Czechoslovakism

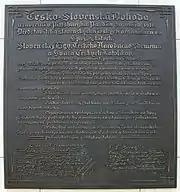
Pittsburg Agreement plaque

In 1914 many Czech politicians left Austro-Hungary to advocate an independent Czech state; according to Masaryk, it would consist of the Austrian provinces of Bohemia, Moravia and Silesia and Slovak-inhabited areas of Hungary. The related documents referred to "the Czech nation"; the same perspective was present in other documents of Czech exiles, e.g. in a 1915 booklet "Bohemia's claim for freedom", issued by the Czech Committee in London. A different approach was agreed between two US-based groups, Czech National Alliance and ; known as the Cleveland Agreement of October 1915, it opted for a common state of two separate nations; at one point it referred to a federation and at another to Slovak autonomy. In early 1916 the Czech Foreign Committee in Paris, freshly joined by a Hlasici-related politician Milan Štefánik, renamed itself to Czechoslovak National Council, though they kept speaking of the Czech nation. In 1917-1918 the Council published a number of pamphlets, referring either to Czechoslovak or Czech nation.